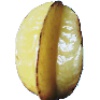
Label: Carambula 1